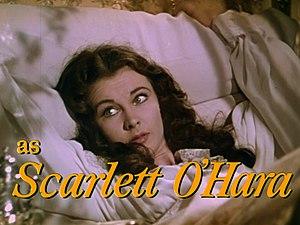
Vivian Mary Hartley, dite Vivien Leigh, née le 5 novembre 1913 à Darjeeling et morte le 8 juillet 1967 à Londres, est une actrice britannique.
Autant en emporte le vent est un film américain de Victor Fleming réalisé en 1939, adapté du roman du même nom de Margaret Mitchell paru en 1936. Il sort en salles en 1939 aux États-Unis, et au cours des deux décennies suivantes dans le reste du monde, sa sortie en Europe ayant été retardée par la Seconde Guerre mondiale.